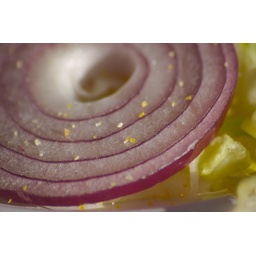
Onion and lettuce from a chicken sandwich I got at the Cirque bar and grill, in Snowmass Colorado.